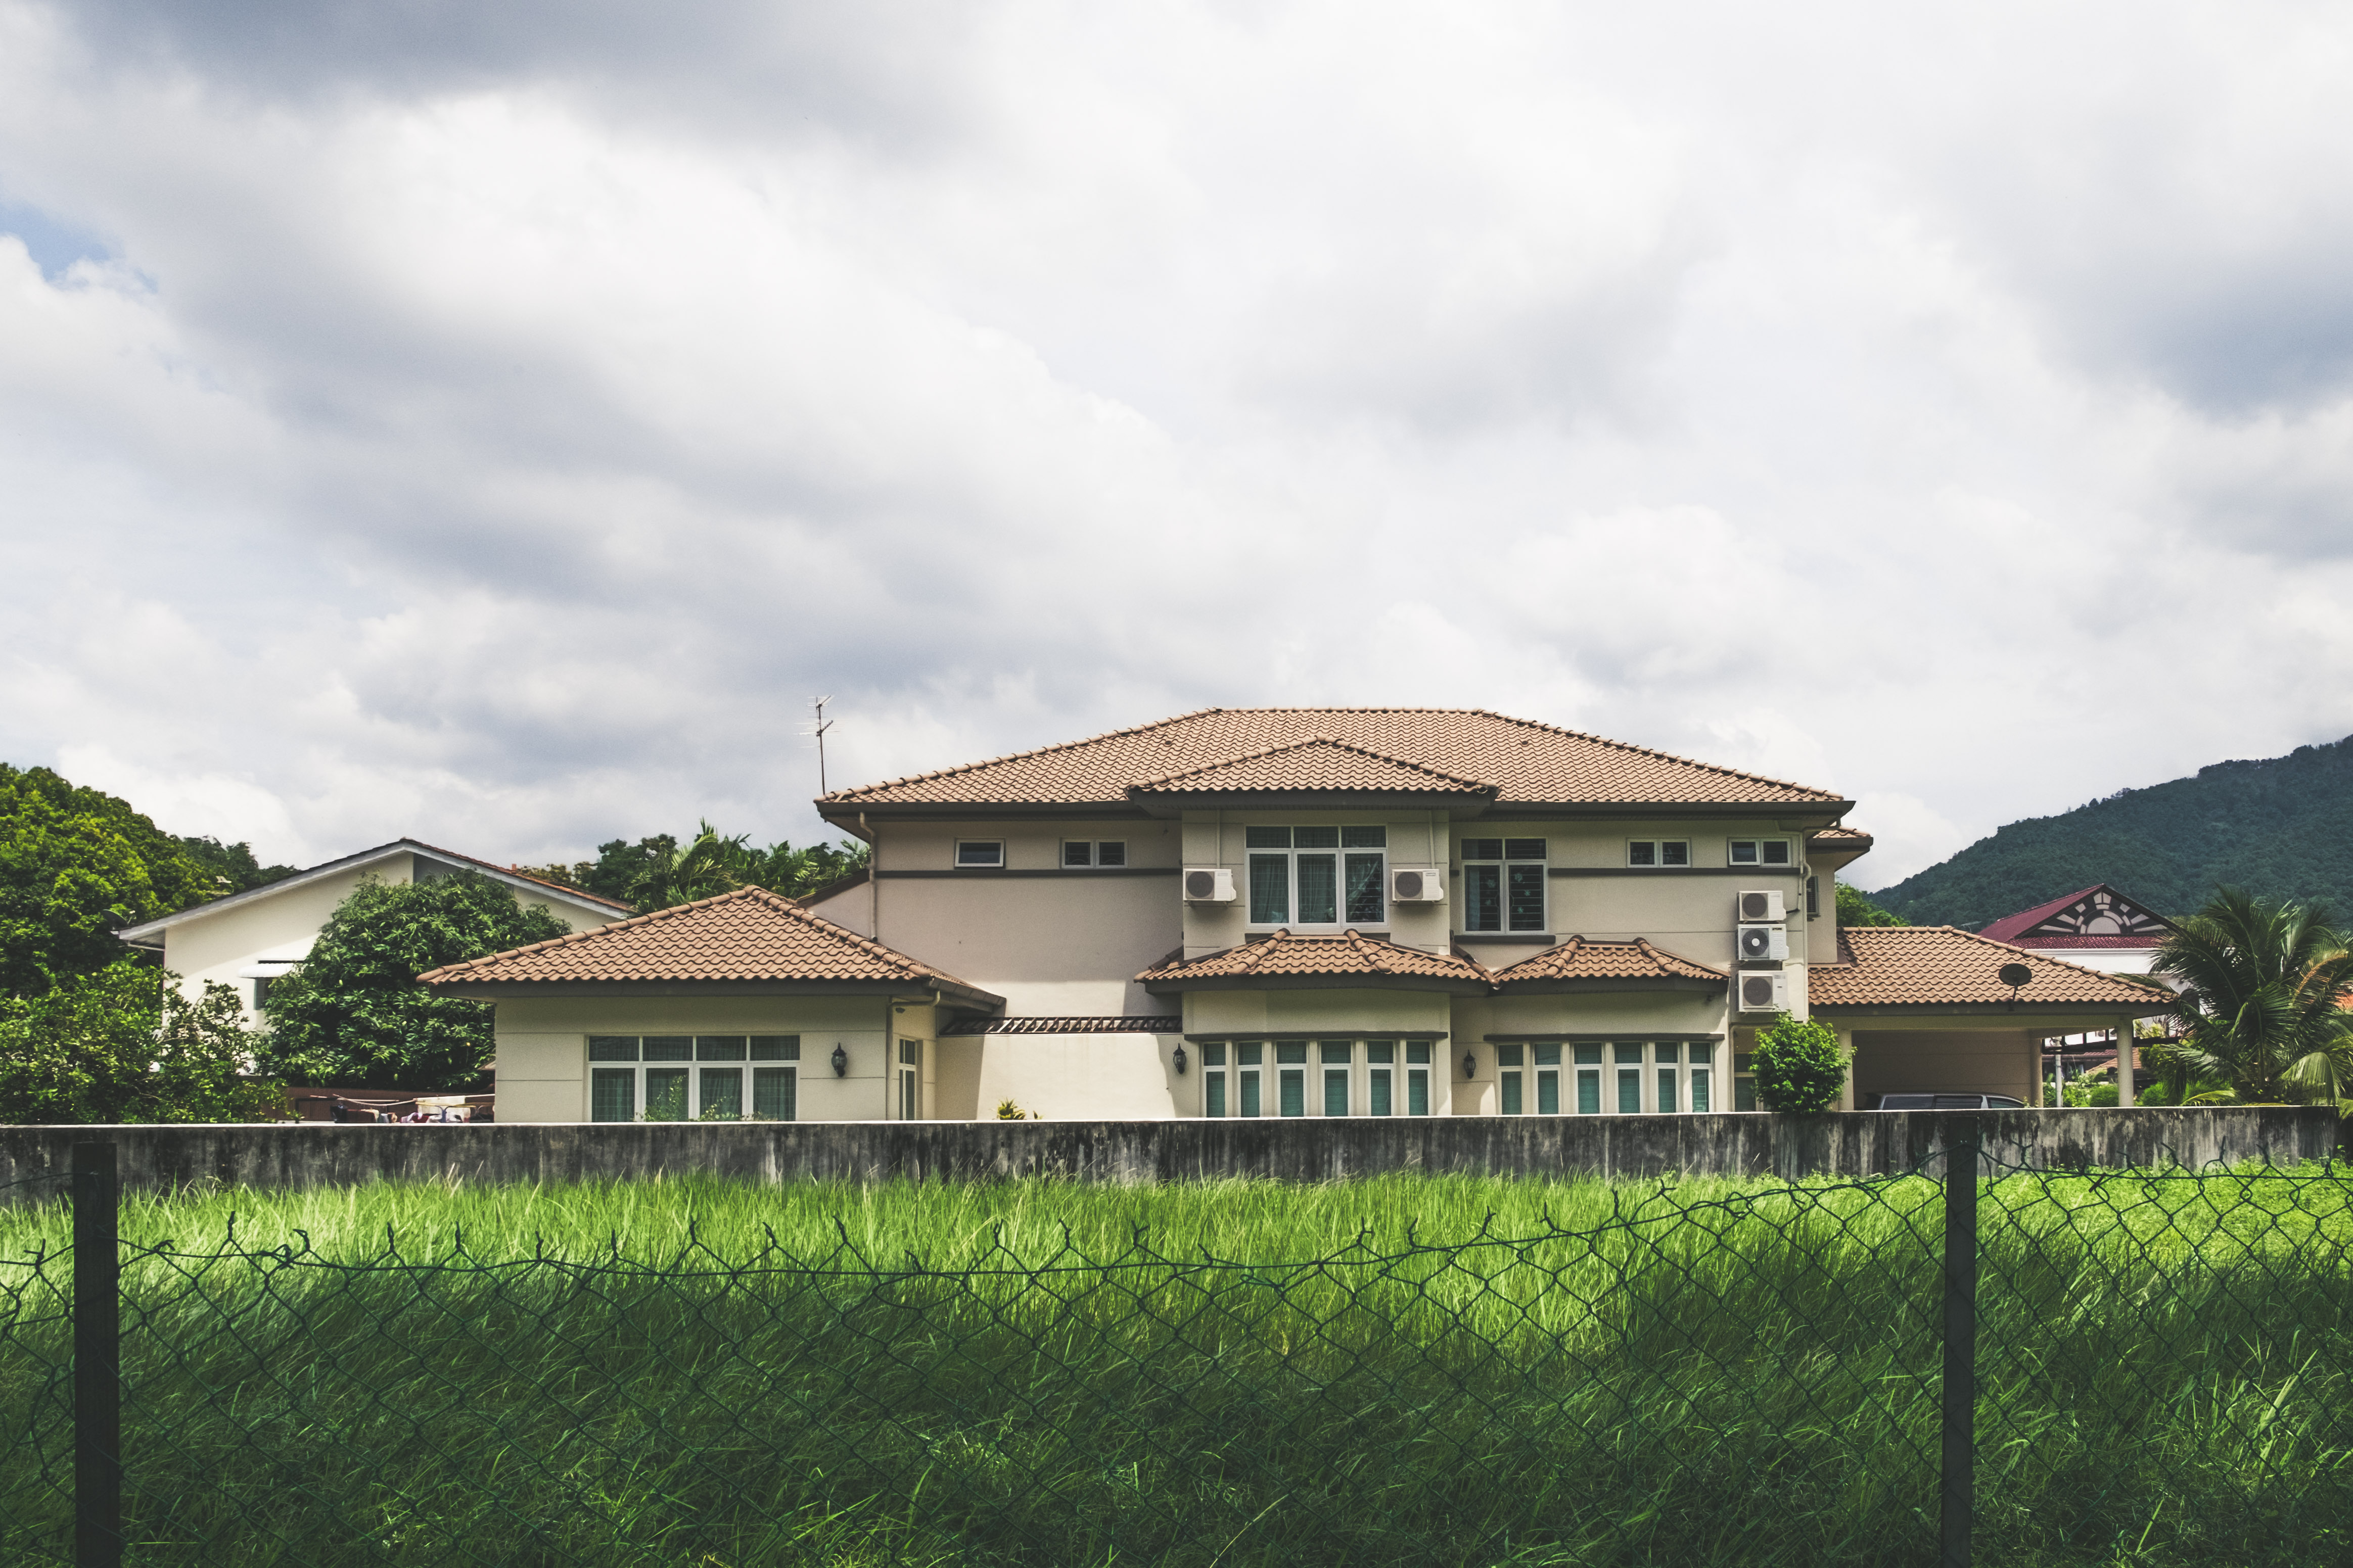
grass, fence, architecture, sky, villa, mansion, house, roof, building, home, village, suburb, cottage, facade, property, clouds, farmhouse, estate, rural area, residential area